Robin Bonanno

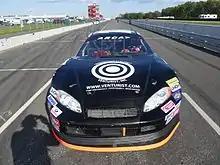
Robin Bonanno

Triumph Spitfire 2000 (Sebring, Florida)ARCA Racing SeriesChevy Stock Car #10, Team Fast Track RacingARCA 2011 Best Finish (NJ) 24thRichard Petty Drivers Search III AlumniRichard Petty Race InstructorSCCA Race Instructor